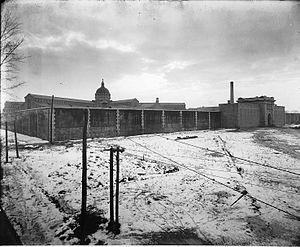
Photographie Prison de Bordeaux, Montréal, QC, 1912 Wm. Notman &amp
L'Établissement de détention de Montréal, mieux connu sous le nom de prison de Bordeaux, est une prison provinciale du Québec située dans le nord de l'île de Montréal, plus exactement au 800, boulevard Gouin ouest, Montréal.